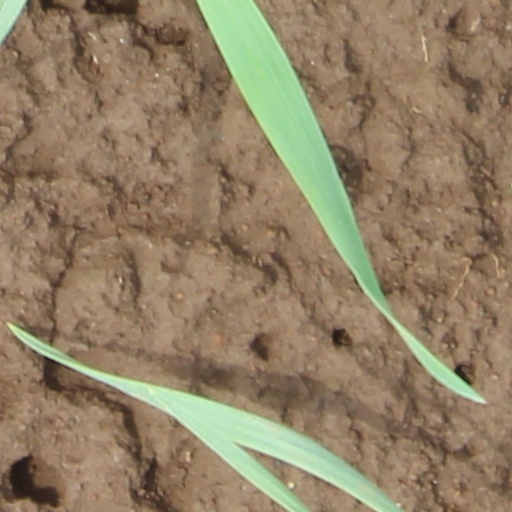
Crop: wheat